165th Airlift Squadron

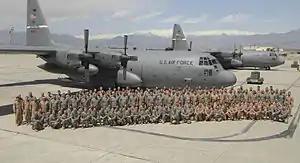
Deployed U.S. Air Force members of the 123rd Airlift Wing, Kentucky Air National Guard, pose with their Lockheed C-130H Hercules aircraft (s/n 91-1232, 91-1233) on a flightline in Afghanistan, 22 April 2009.

The unit maintained an unprecedented 100 percent mission-capable rate during the deployment, never missing a single scheduled flight due to aircraft maintenance issues while completing more than 1,500 combat sorties that delivered 3,900 tons of cargo and transported 20,000 troops throughout the theater of operations. The wing also deployed more than 120 Airmen and two C-130 aircraft to the Caribbean in support of Operation Coronet Oak, an ongoing U.S. Southern Command mission to provide theater airlift capability for U.S. military and government agencies in Central and South America.